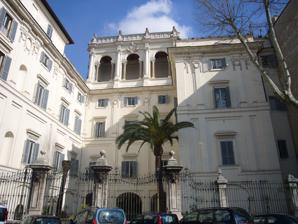
Building: Palazzo Falconieri
Country: Italy
Year built: 1646
Palace in Rome, Italy This article is about the palace in Rome. For the villa in Frascati, see Villa Falconieri . Palazzo Falconieri Borromini facade facing the Tiber General information Architectural style Renaissance Location Rome , Italy Design and construction Architect(s) Francesco Borromini The Palazzo Falconieri is a palace in Rome , Italy formed in the seventeenth century as a result of remodelling by the Baroque architect Francesco Borromini . It is the home of the Hungarian Academy Rome (which is the Rome office of the Balassi Institute ), since its foundation in 1927. It is located between Via Giulia and Lungotevere, with entrances to both; it is near Palazzo Farnese and a few houses down and across Via Giulia from the church of Santa Caterina della Rota [ it ] in the Rione of Regola . From 1814, it was occupied by cardinal Joseph Fesch , Napoleon's uncle. In 1638, Orazio Falconieri purchased a palace on the Via Giulia which had a small courtyard facing the River Tiber . He bought an adjacent property in 1645 and in 1646 and appointed the architect Francesco Borromini to remodel and refurbish the two. Some of Borromini’s work was lost in the nineteenth century development of Lungotevere , the embankment and road between the Tiber and the buildings which overlook it, but parts remain. The surviving parts of Borromini’s work include the façade to the Via Giulia, the Belvedere overlooking the Tiber and the decorative work in several rooms. On the façade, the number of bays was increased from seven to eleven and at either end, tall inverted fluted pilasters were placed terminating in falcons heads, a reference to the family name, that each look back at the façade. Overlooking the Tiber, Borromini added a Belvedere, a three bay loggia with Serliana openings, that stands above the surrounding buildings. On the interior, some of the rooms are ornamented with stucco work designed by Borromini, with the frequent use of heraldic devices and symbolic motifs. 41°53′41″N 12°28′10″E / 41.8948°N 12.4694°E / 41.8948; 12.4694 References